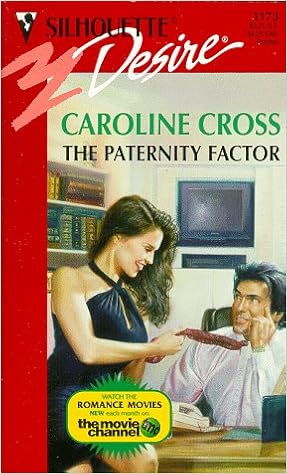
The Paternity Factor (Silhouette Desire , No 1173)
Category: Books
Amazon.com Review Talk about fate! Just as her teaching job ends for the summer and her rental condo is sold out from under her, fortune smiles on Jessy Ross--in the form of an adorable toddler named Chloe. Jessy's girlhood crush, Shane Wyatt, recently widowed, has learned the secret of his daughter Chloe's paternity. Reeling, he has withdrawn from his family, his friends, and most importantly, from Chloe, and has buried himself in work. Jessy volunteers to move in and take care of Chloe until she can find another place to live. Forced to spend time together in close quarters, Jessy finds little evidence of the kind, caring boy who was her adolescent knight in shining armor. And Shane, despite his best efforts to ignore Jessy, finds himself hard-pressed to recognize the shy, gawky girl he knew so long ago in the now ripe, passionate woman sleeping in his house and coaxing Chloe out of her shell. When Jessy lays siege to the walls protecting Shane from his hurt and disillusionment, he learns that love has nothing to do with genes and everything to do with opening your heart. Clever dialogue, emotion-packed interactions and steamy interludes make this one another winner for veteran Desire author Caroline Cross. --Alison Trinkle
Features: The Paternity Factor by Caroline Cross released on Aug 25, 1998 is available now for purchase.